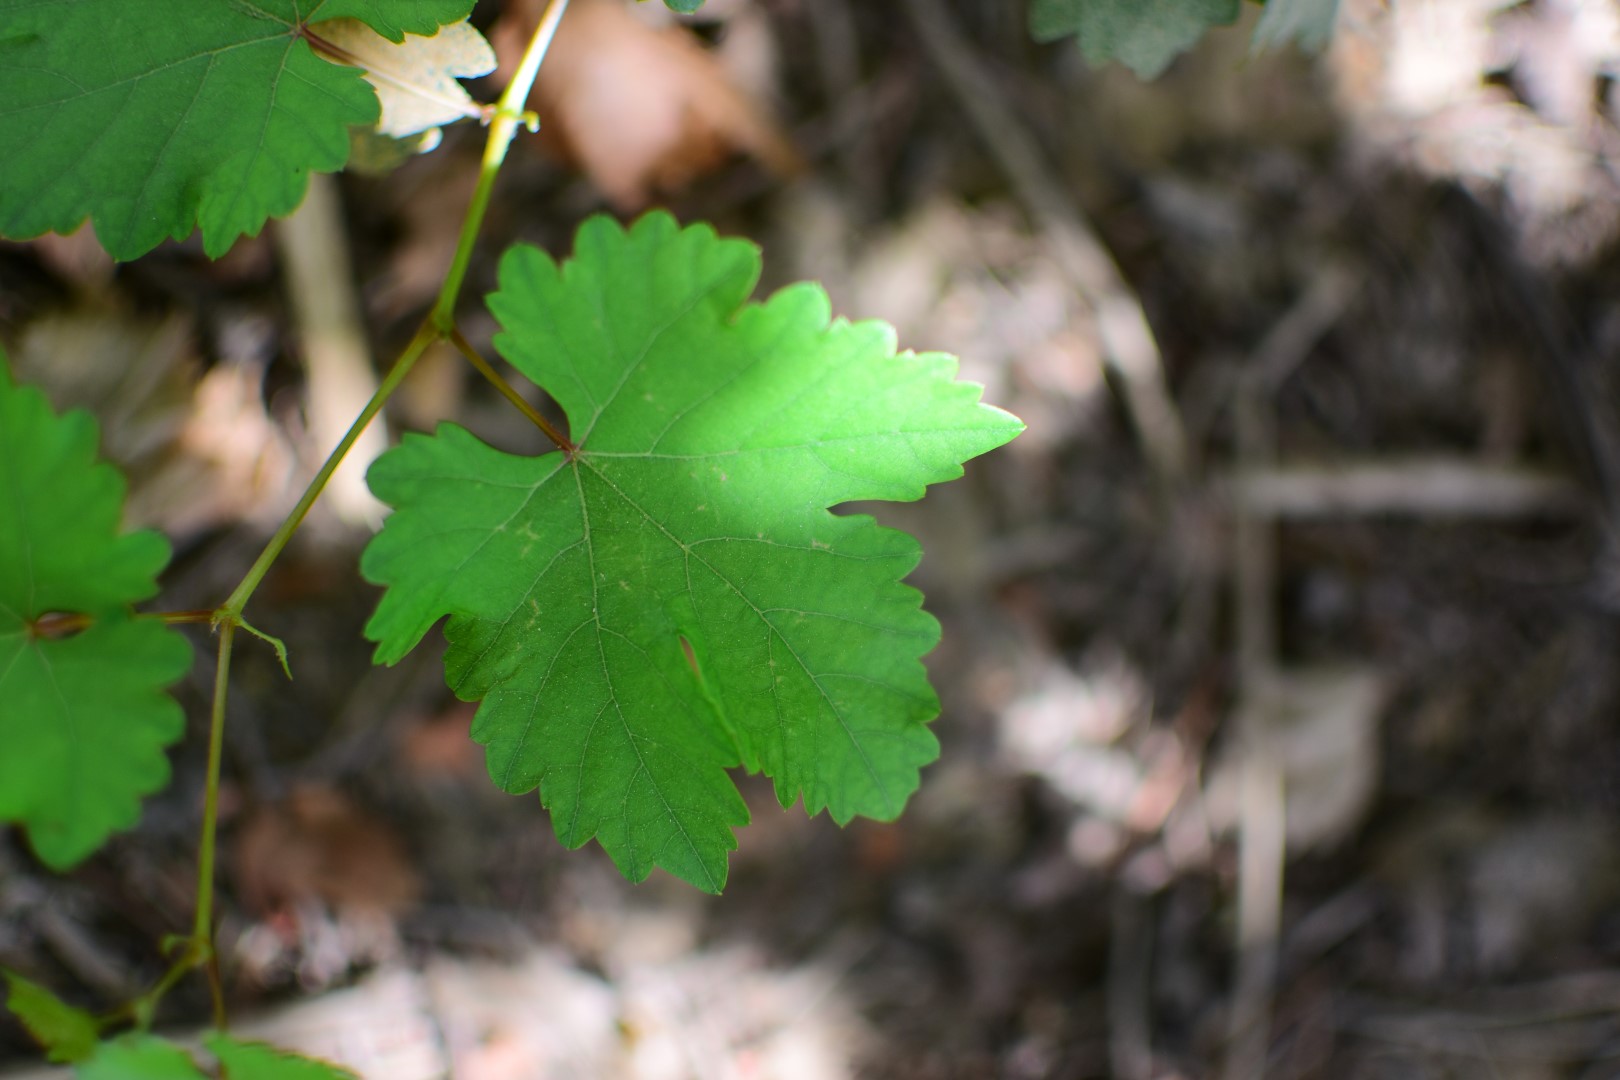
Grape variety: Shdah